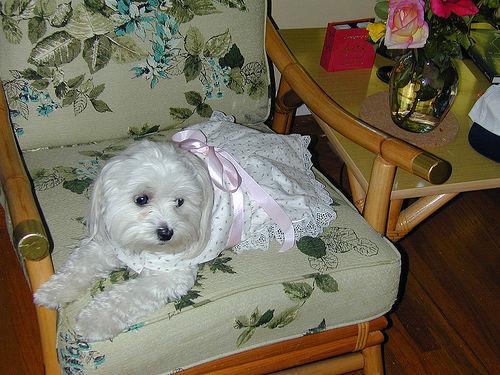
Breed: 249-n000101-Maltese_dog